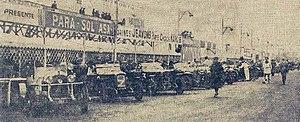
Départ des 24 Heures du Mans 1926.